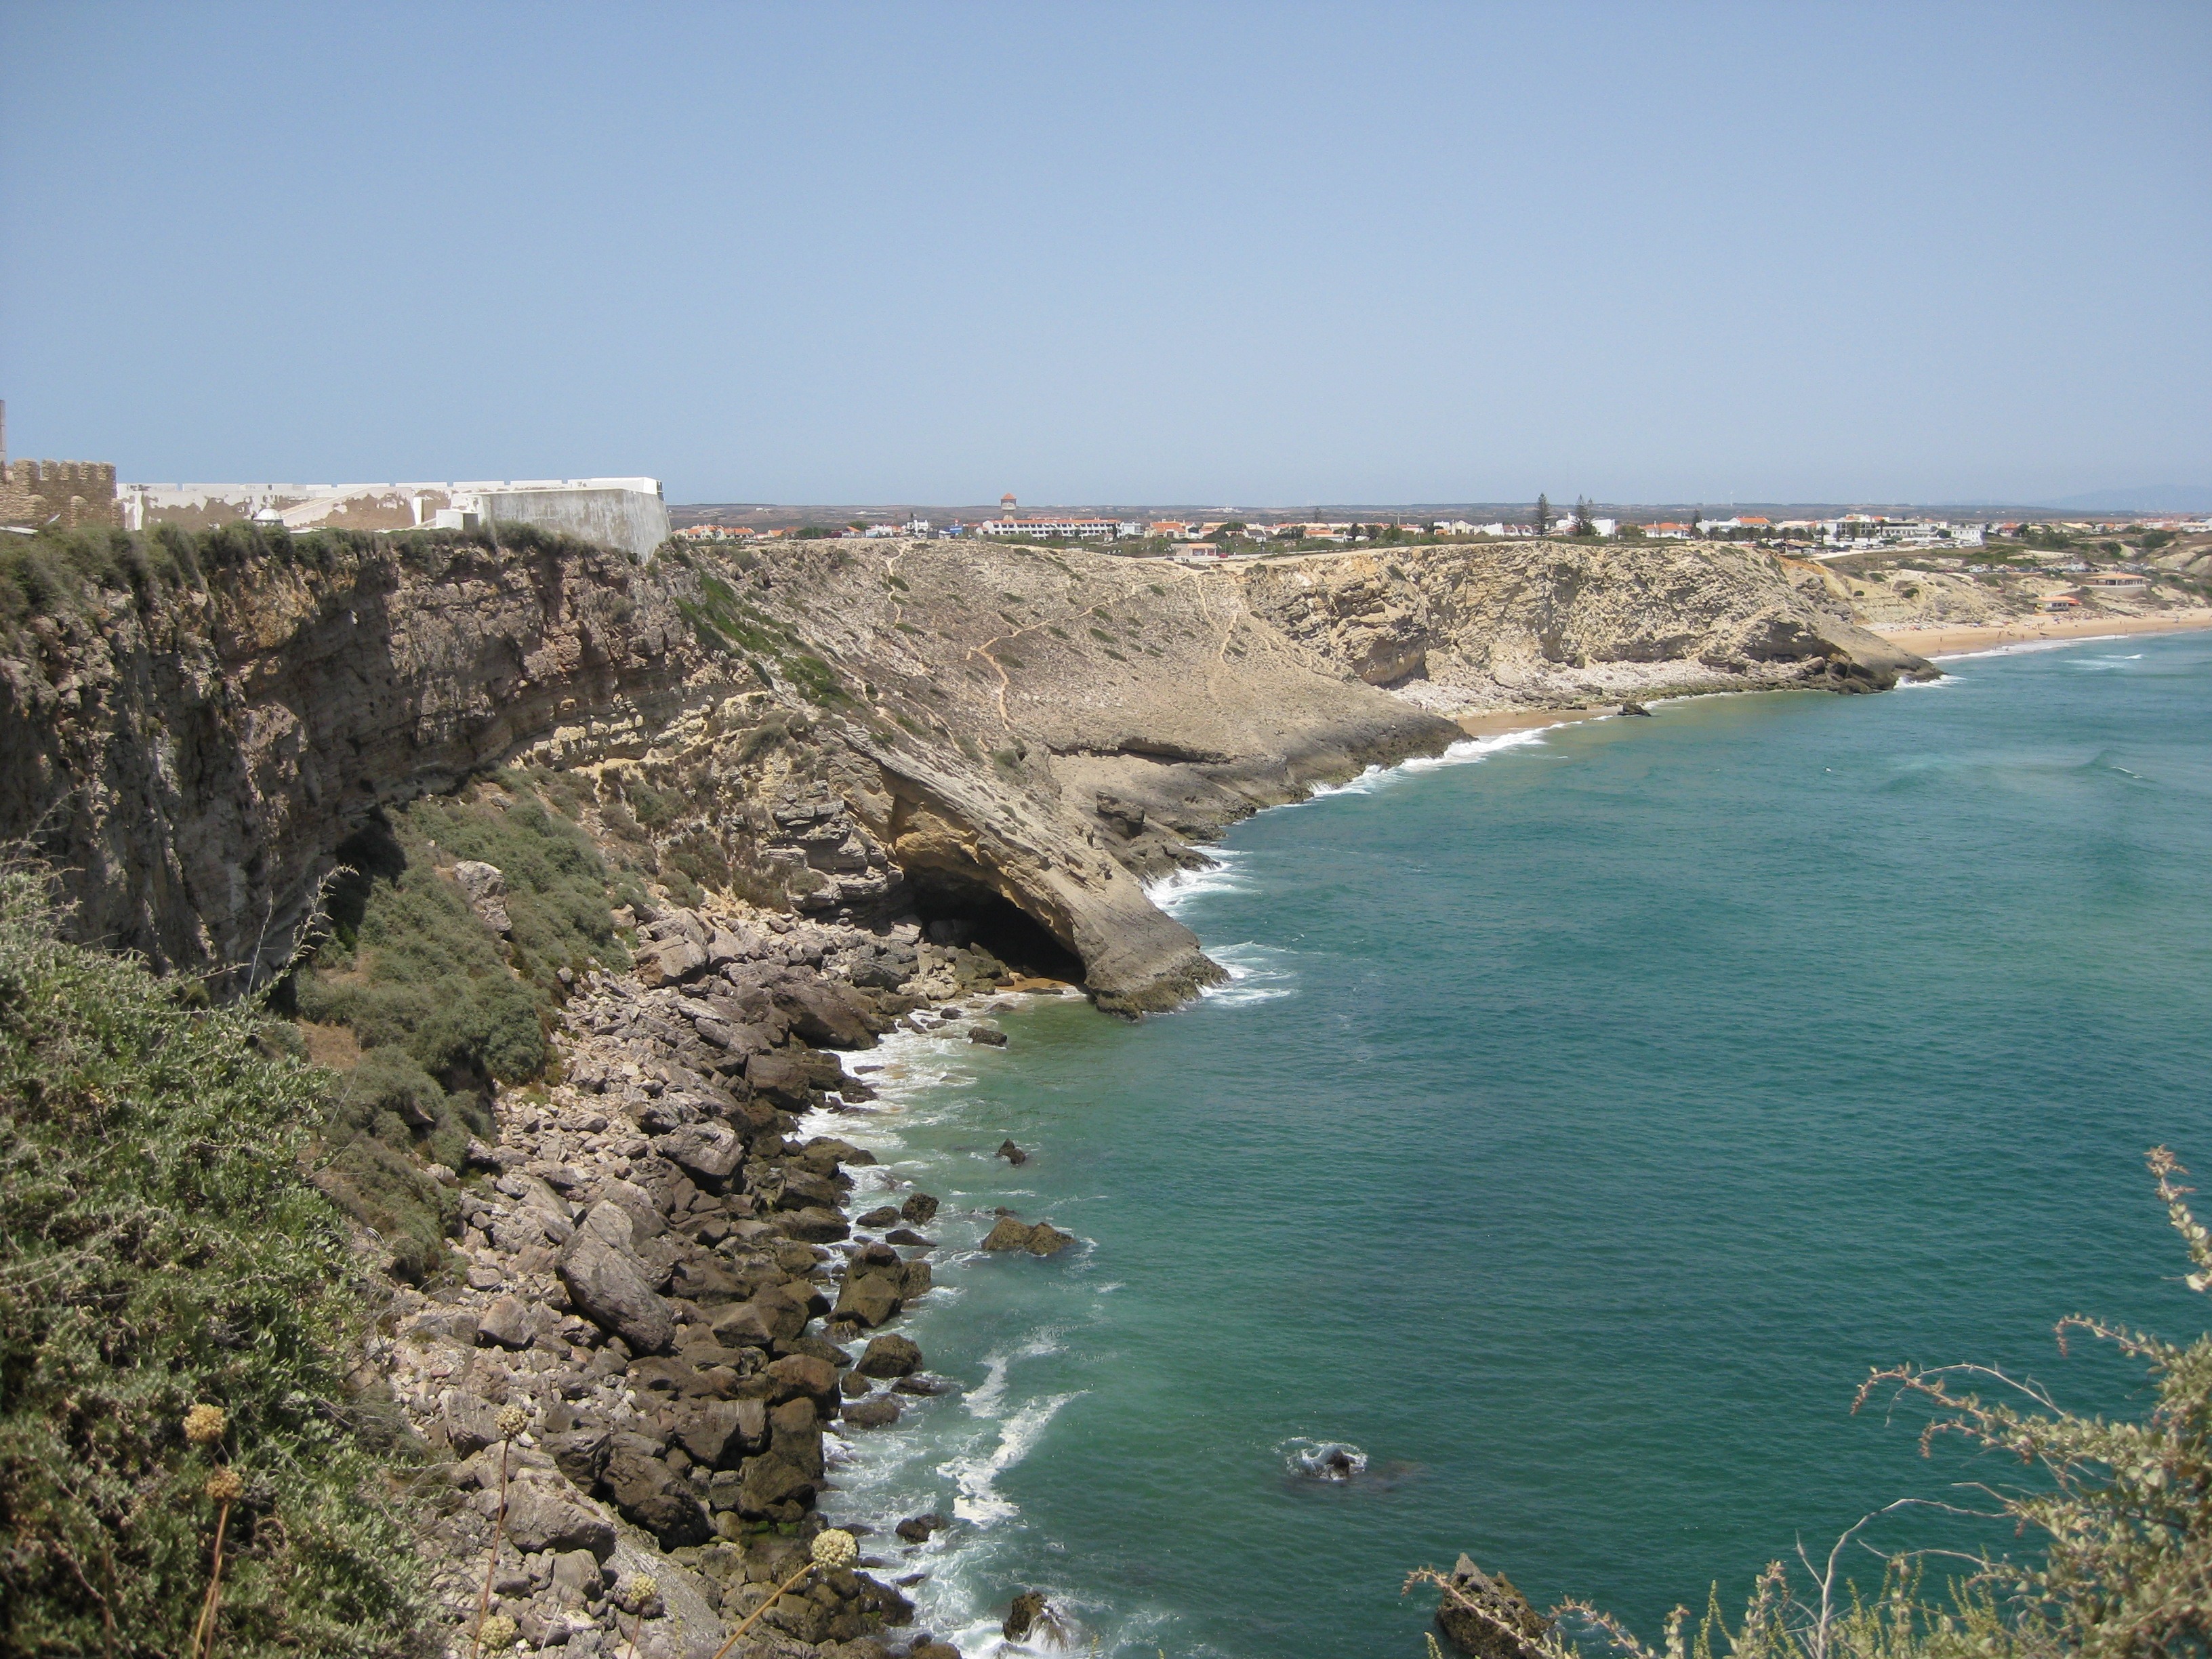
beach, sea, coast, water, rock, ocean, shore, wave, vacation, cliff, cove, bay, terrain, body of water, rocks, geology, portugal, cape, landform, geographical feature, sagres